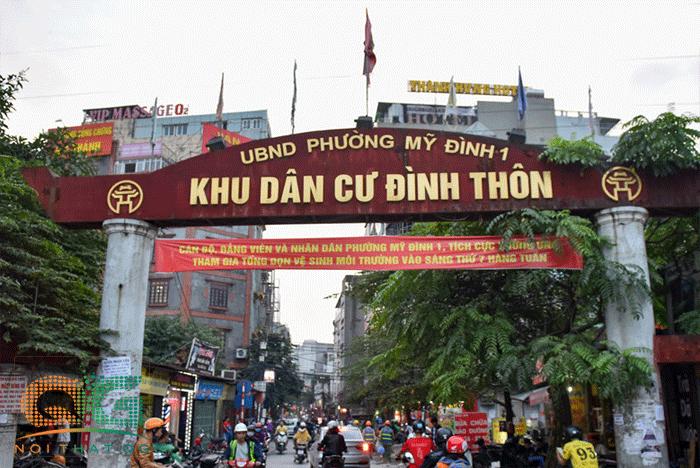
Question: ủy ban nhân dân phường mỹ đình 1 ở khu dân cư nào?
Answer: khu dân cư đình thôn